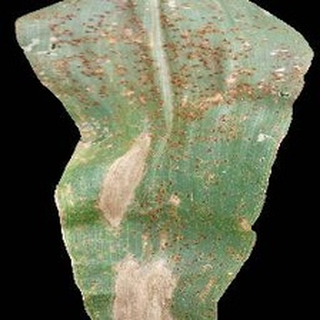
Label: corn_common_rust